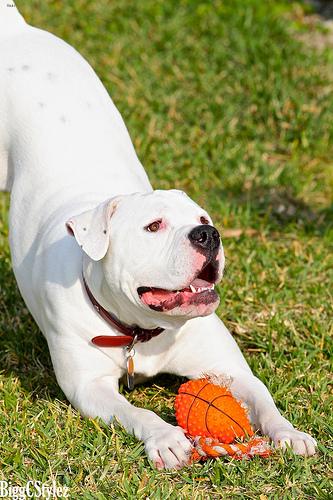
Breed: american bulldog